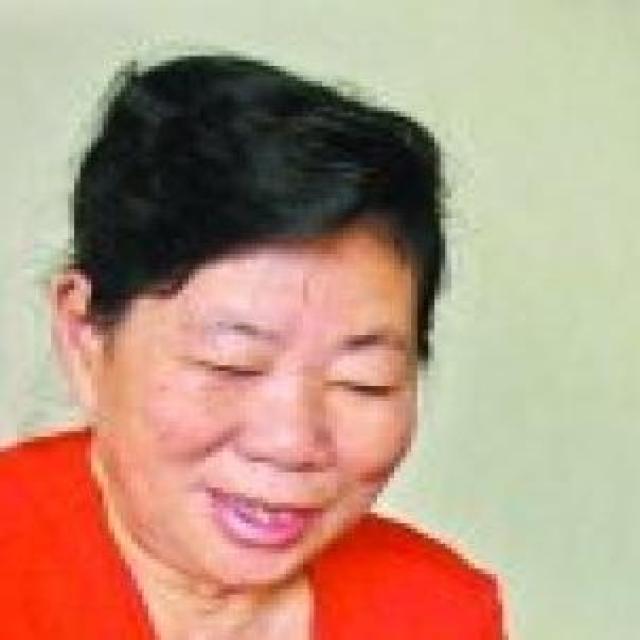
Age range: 65+